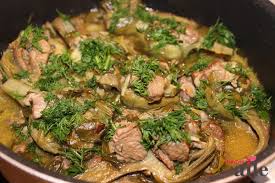
Yemek: enginar